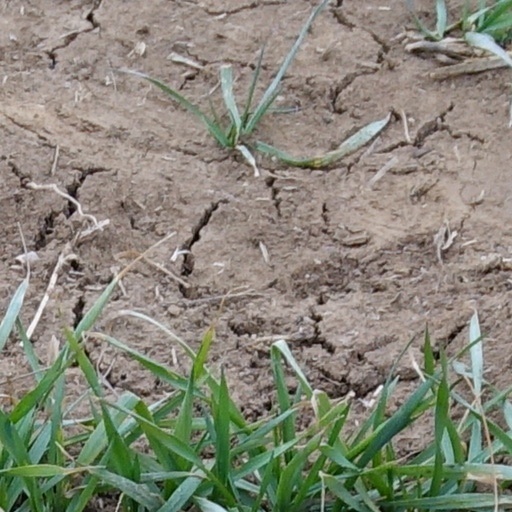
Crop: wheat